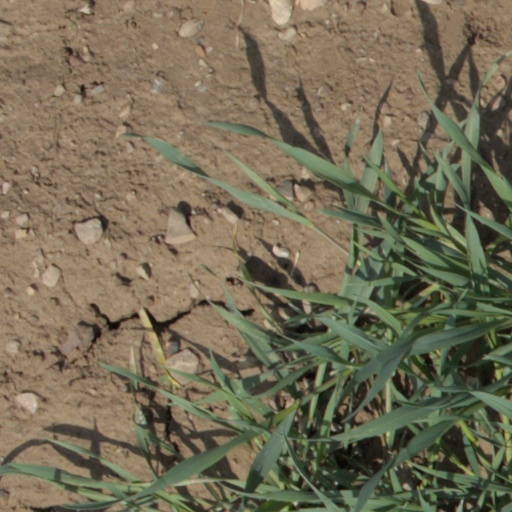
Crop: wheat